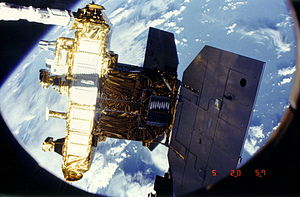
STS-41-G / Missionen
STS-41-G var Challengers sjette rumfærge-mission.